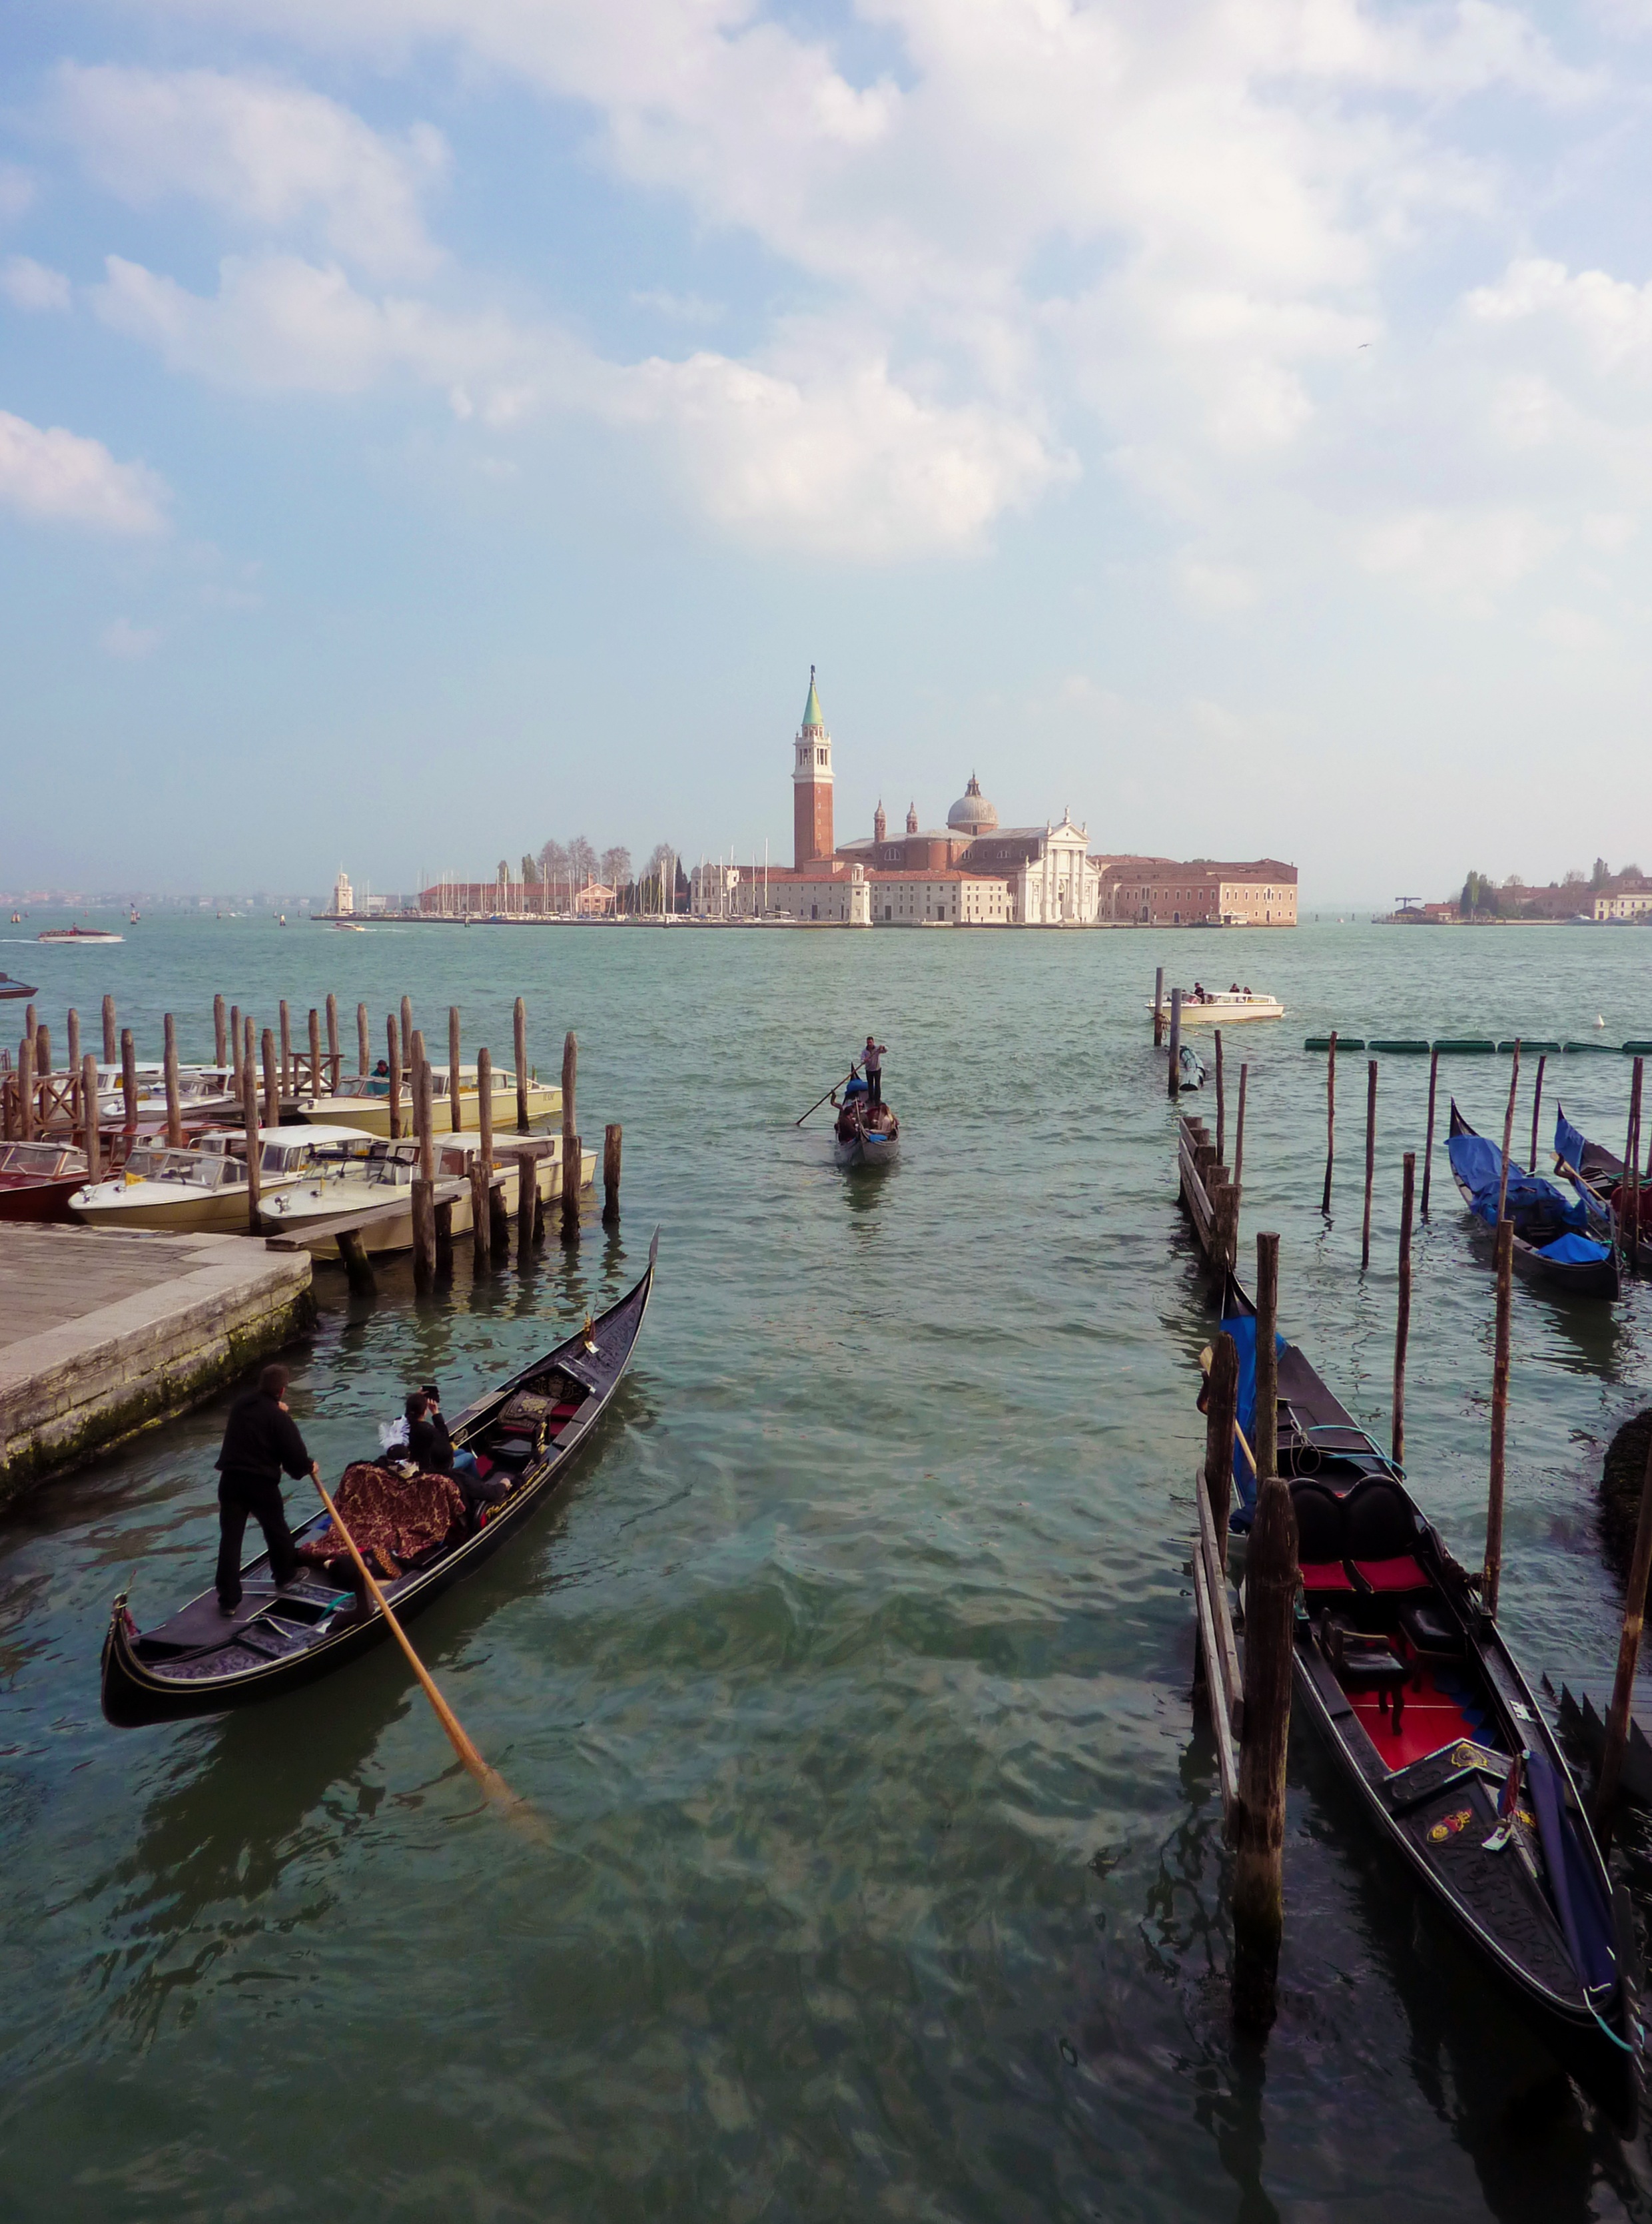
sea, water, boat, old, city, village, vehicle, lagoon, bay, italy, venice, boating, boats, venezia, historical, gondola, watercraft, watercraft rowing